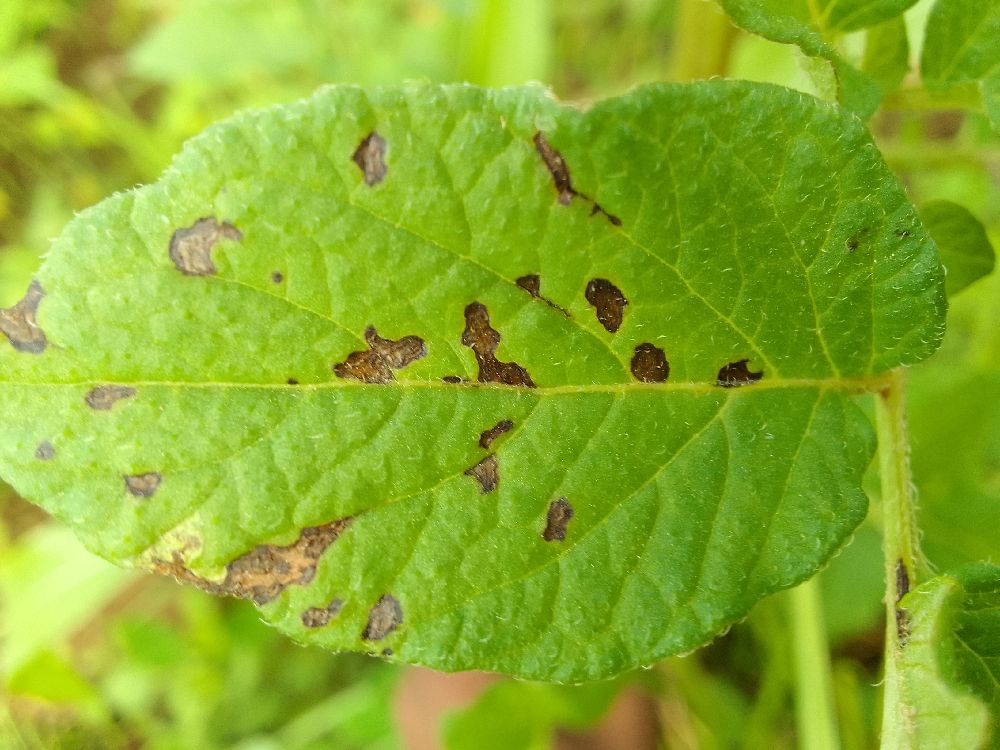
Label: Early blight